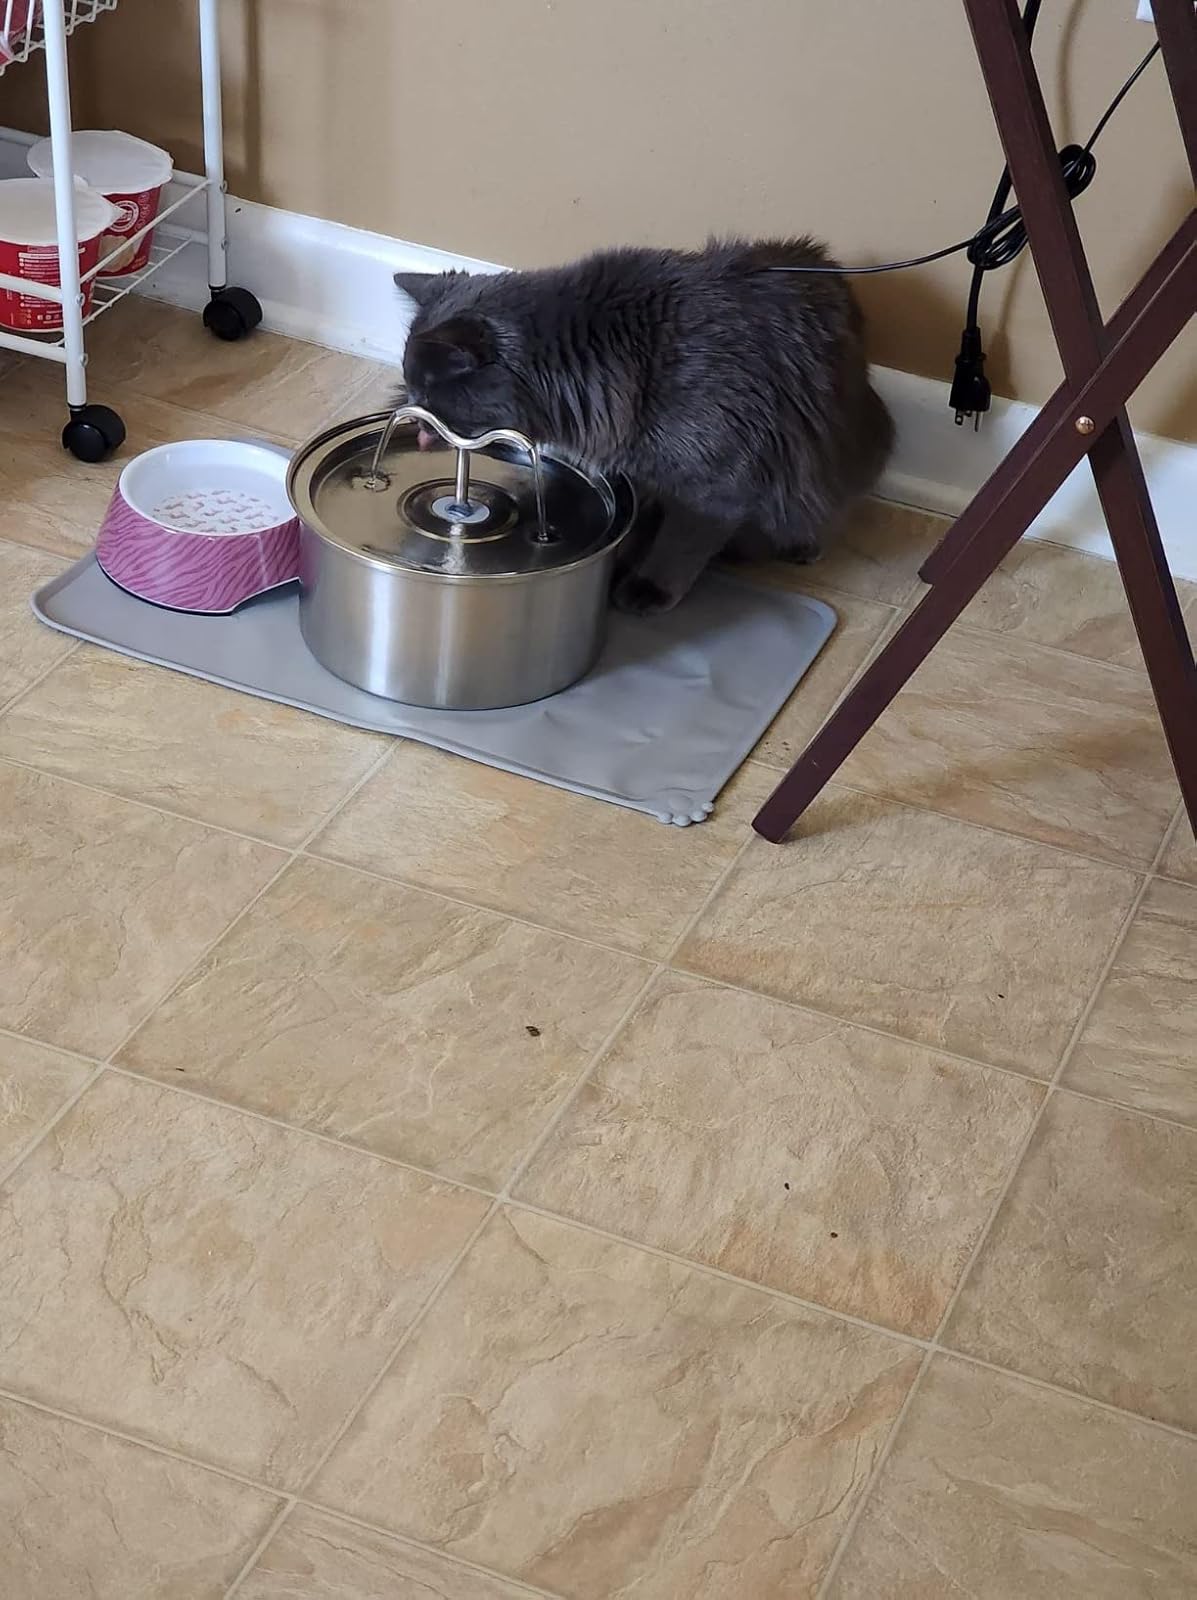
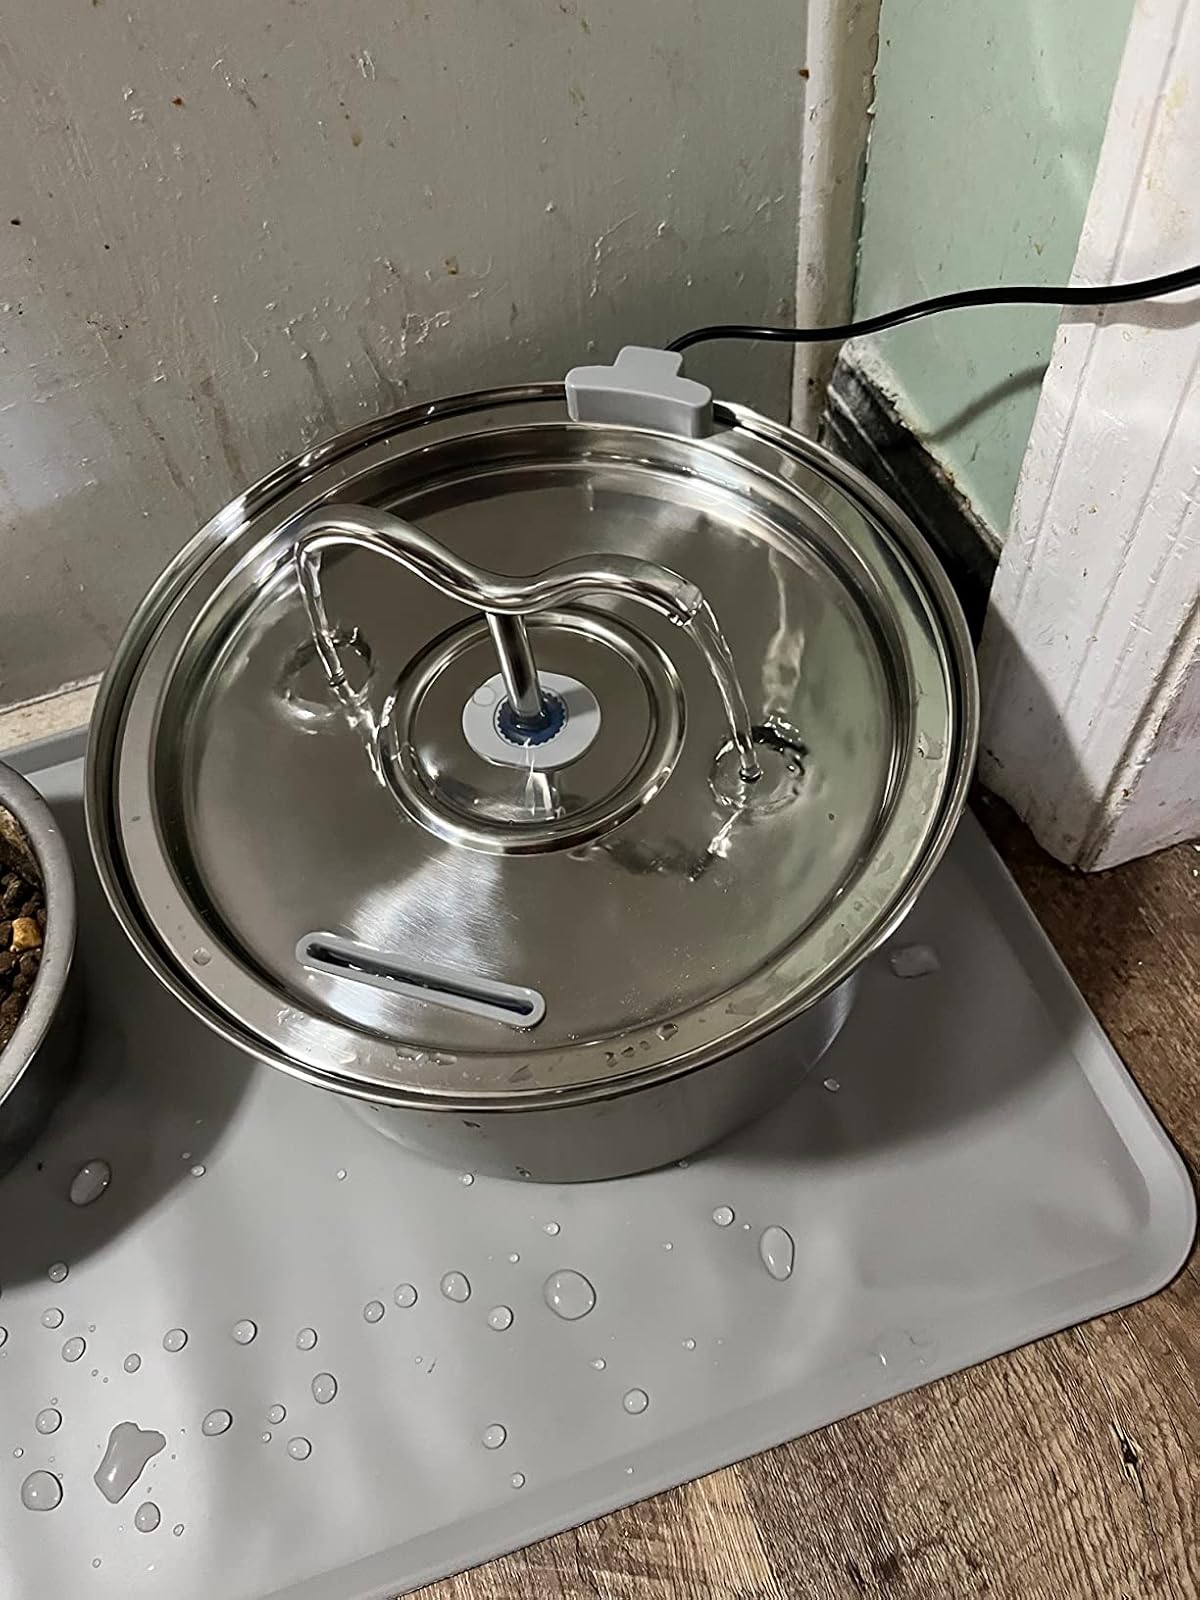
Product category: items_bowl
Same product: yes